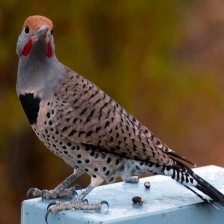
Species: GILDED FLICKER
Scientific name: COLAPTES AURATUS